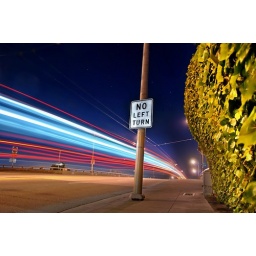
the 18th street bridge over highway 280 - potrero hill, san francisco, california